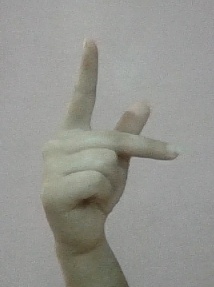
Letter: dha